De Havilland Ghost

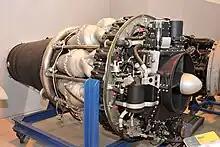
de Havilland Ghost 50 at RAF Museum Cosford

The Ghost originated when de Havilland started work on what was to become the Comet in 1943. Frank Halford's first design, the H-1, was just entering production and he was able to meet the power requirements of the Comet by scaling up the H-1. The resulting H-2 used ten larger combustion chambers in place of the Goblin's sixteen smaller ones, using bifurcated "split intakes" which were fed by each diffuser duct to effectively make twenty inlets. While the prototype was being built, de Havilland bought Halford's firm and reformed it as the de Havilland Engine Company, renaming the H-1 and H-2 as the Goblin and Ghost respectively.